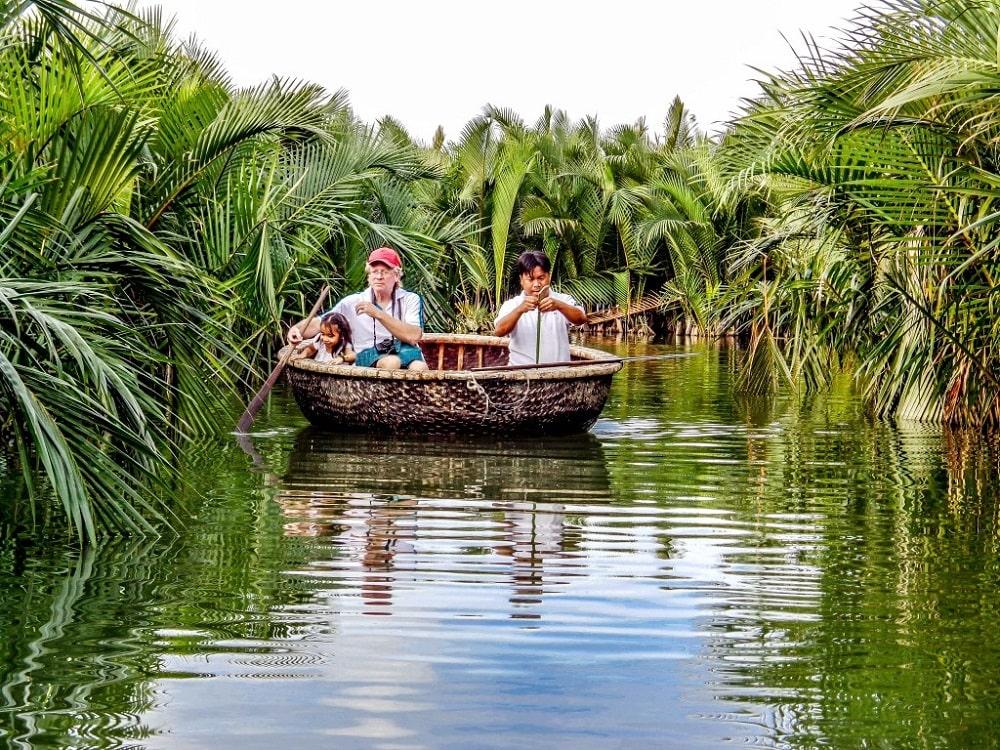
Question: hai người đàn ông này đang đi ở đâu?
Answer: trên một con sông trong một khu rừng